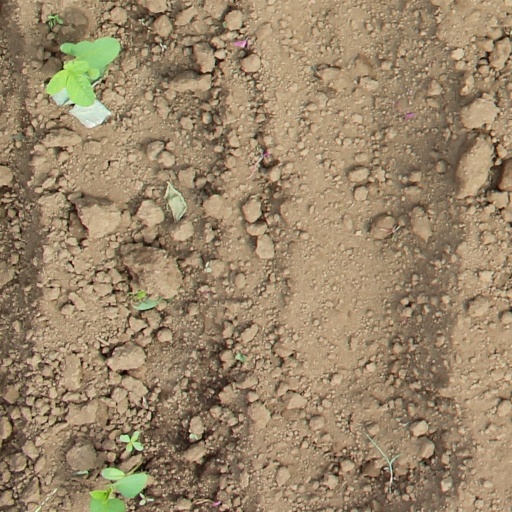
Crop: soybean